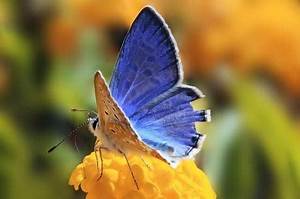
Label: butterfly